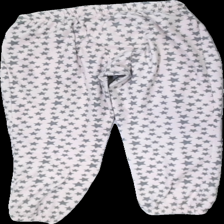
View: back
Type: Pajamas
Category: Ladies
Brand: Esmara (Lidl)
Colors: Pink, Grey
Material: 100% polyester
Pattern: Other
Cut: Regular
Size: M
Season: All
Price range: <50
Recommended usage: Recycle
Comment: Washed out